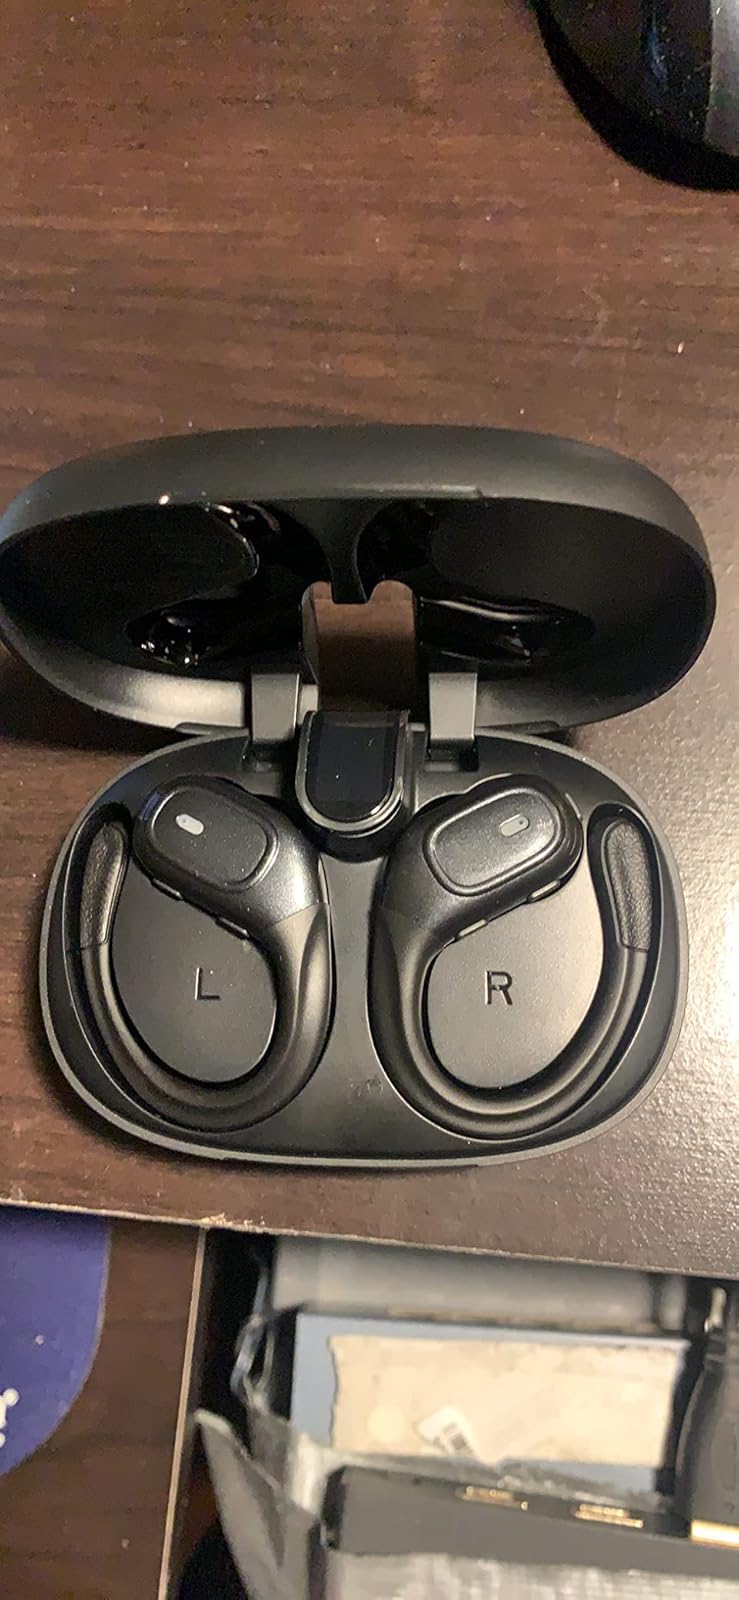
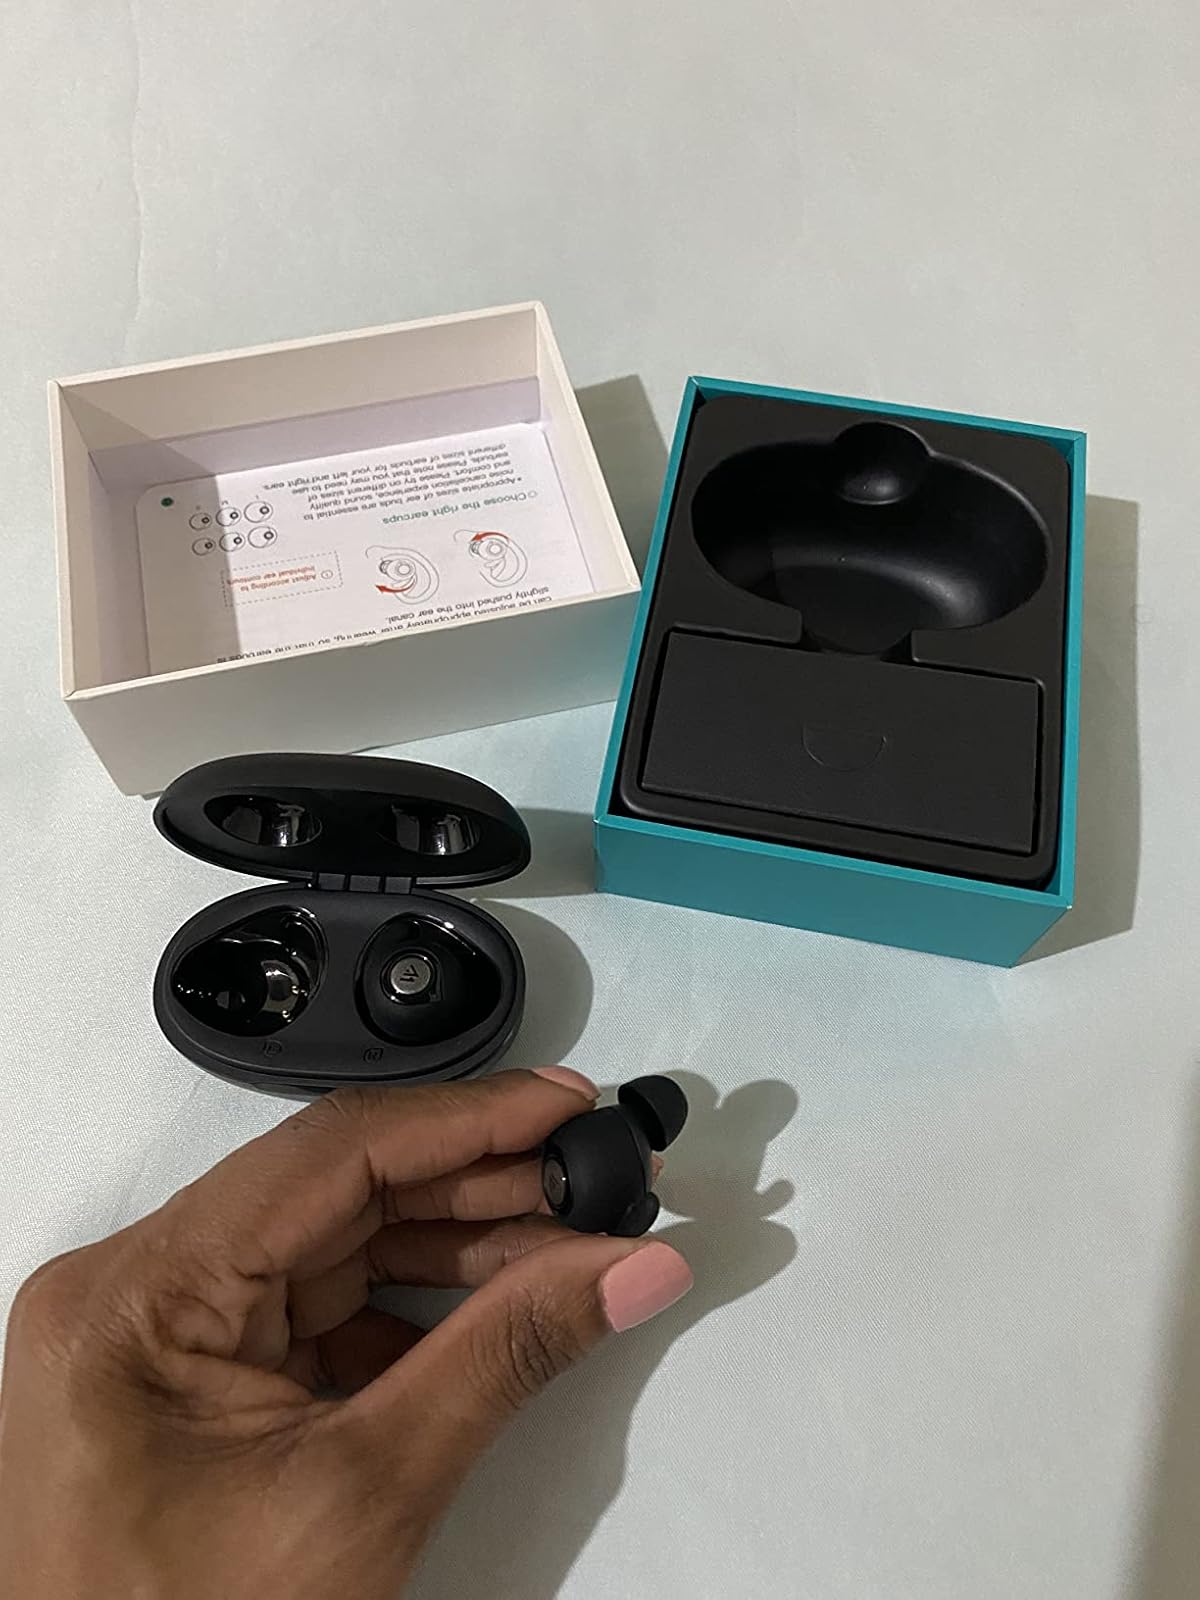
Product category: earbuds
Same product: no